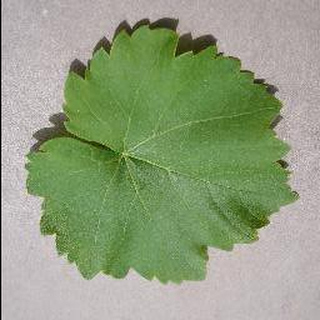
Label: healthy_grape